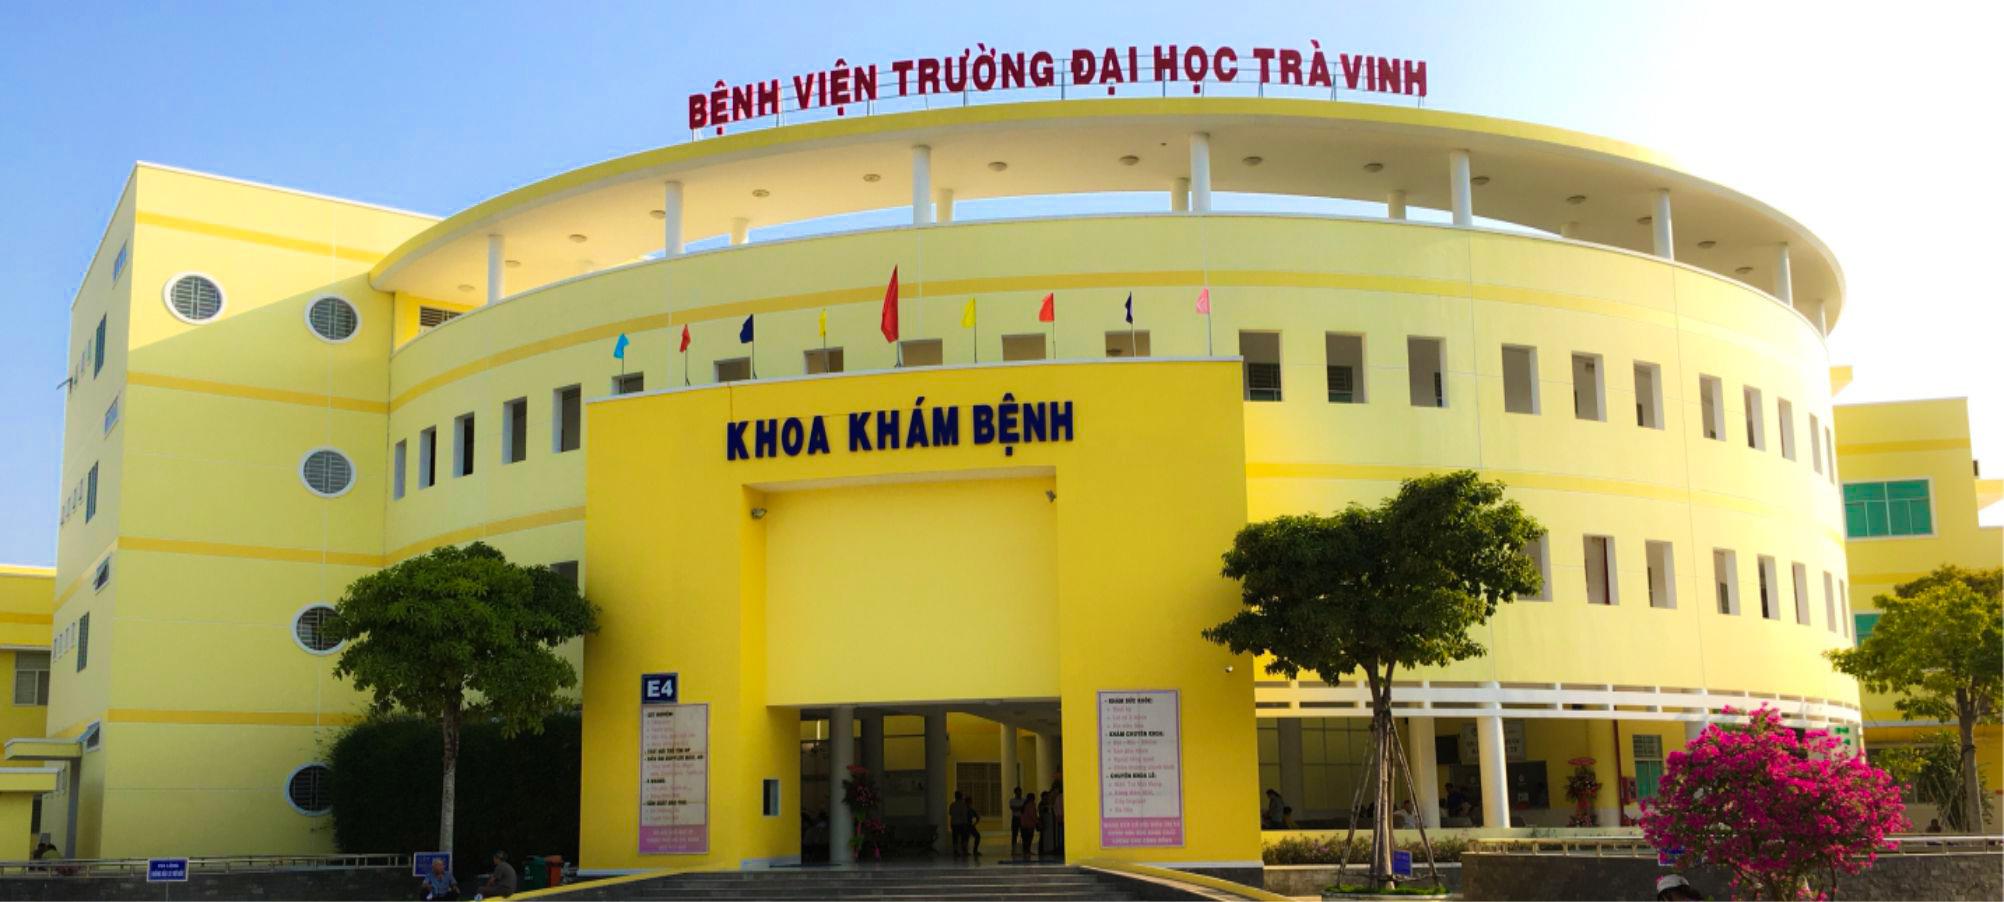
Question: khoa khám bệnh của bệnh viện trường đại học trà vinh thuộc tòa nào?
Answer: khoa khám bệnh của bệnh viện trường đại học trà vinh thuộc tòa e4